Psychometry (paranormal)

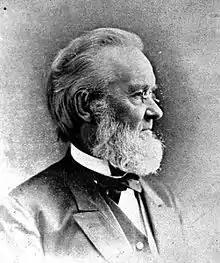
Joseph Rodes Buchanan

Joseph Rodes Buchanan coined the word "psychometry" (measuring the soul) in 1842. Buchanan developed the idea that all things give off an emanation.